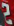
Number: 2